Peat

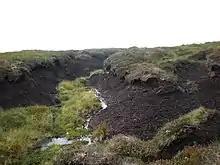
Peat hags in the Scottish Highlands

Peat "hags" are a form of erosion that occur at the sides of gullies that cut into the peat; they sometimes also occur in isolation. Hags may result when flowing water cuts downwards into the peat and when fire or overgrazing exposes the peat surface. Once the peat is exposed in these ways, it is prone to further erosion by wind, water and livestock. The result is overhanging vegetation and peat. Hags are too steep and unstable for vegetation to establish itself, so they continue to erode unless restorative action is taken.